Cecil Blachford

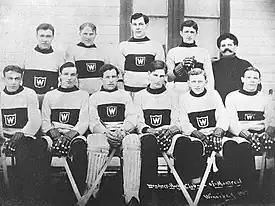
Blachford, second from left in the front row, with the 1906–07 Montreal Wanderers.

Born in Montreal, Quebec, Blachford played junior hockey for Montreal Mintos in 1898–99, before graduating to senior-level hockey the following season with Montreal Stirling, for which he played until 1902. He joined the Montreal Hockey Club's intermediate squad, and played one game with the Montreal HC senior team (also known as the "Little Men of Iron") in the regular season, and two games of Stanley Cup challenge play, helping to defeat the Winnipeg Victorias. He left Montreal HC with several other Montreal HC players in the off-season to join the new Montreal Wanderers for whom he played continuously until the end of the 1907–08 season. He was captain of the 1906 through 1908 squads.